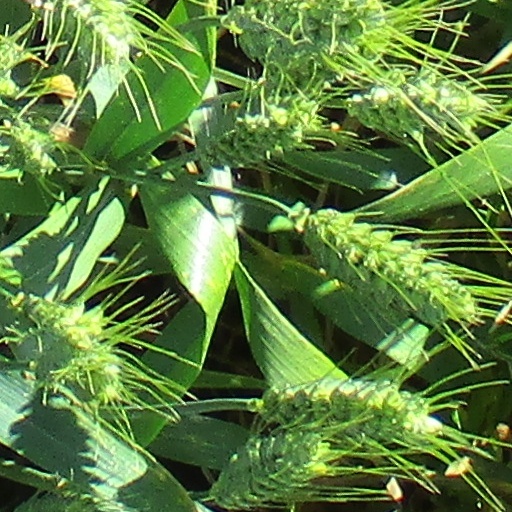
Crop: wheat